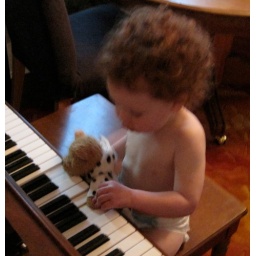
nudie girl and talented bear in a dog costume